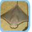
Label: ray